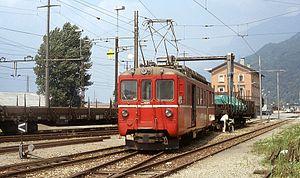
Ligne supprimée en service voyageurs le 28 mai 1972, le service marchandises c'est prolongé encore pendant plusieurs années, mais il n'existe plus à ce jour, une petite partie de la ligne existe toujours en trains touristique.